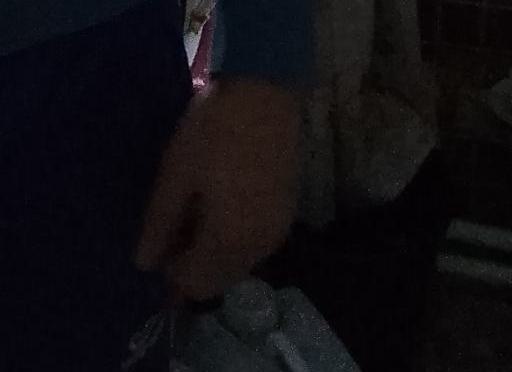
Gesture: no_gesture